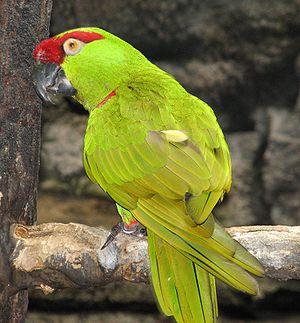
La Conure à gros bec ou Perroquet à gros bec est une espèce d'oiseau appartenant à la famille des Psittacidae.